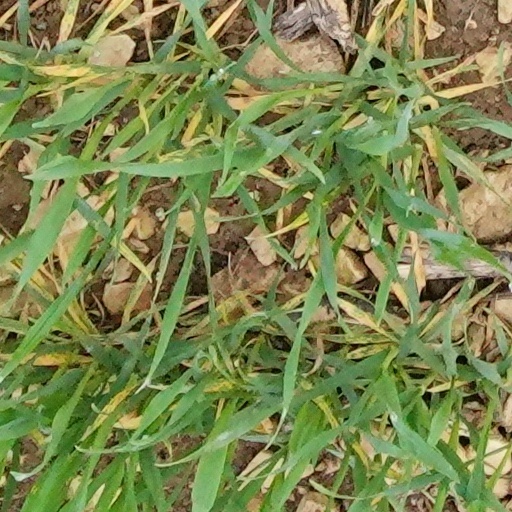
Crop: wheat